Big Lean

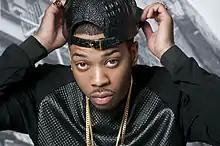
Wright in May 2014

Lorenzo Lee-Jae Wright (born February 11, 1989), better known by his stage name Big Lean, is a Canadian rapper from Toronto, Ontario. Lean began making music in 2008, two years after his friend and rapper Blits was shot dead as he felt that he should carry on his friends legacy. He gained attention in 2011 being featured on the single "Reality" by DJ Charlie Brown released alongside other Toronto artists P. Reign, Belly and Jahvon. He is independently signed to the label Da Degrees.